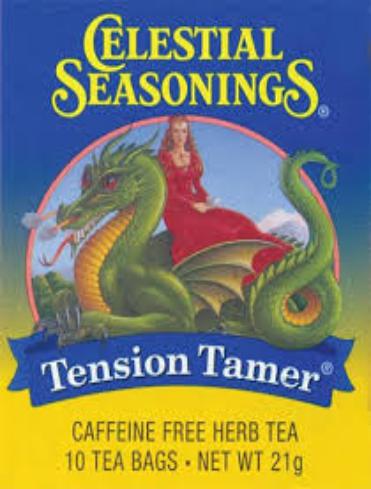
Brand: Celestial Seasonings
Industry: Food